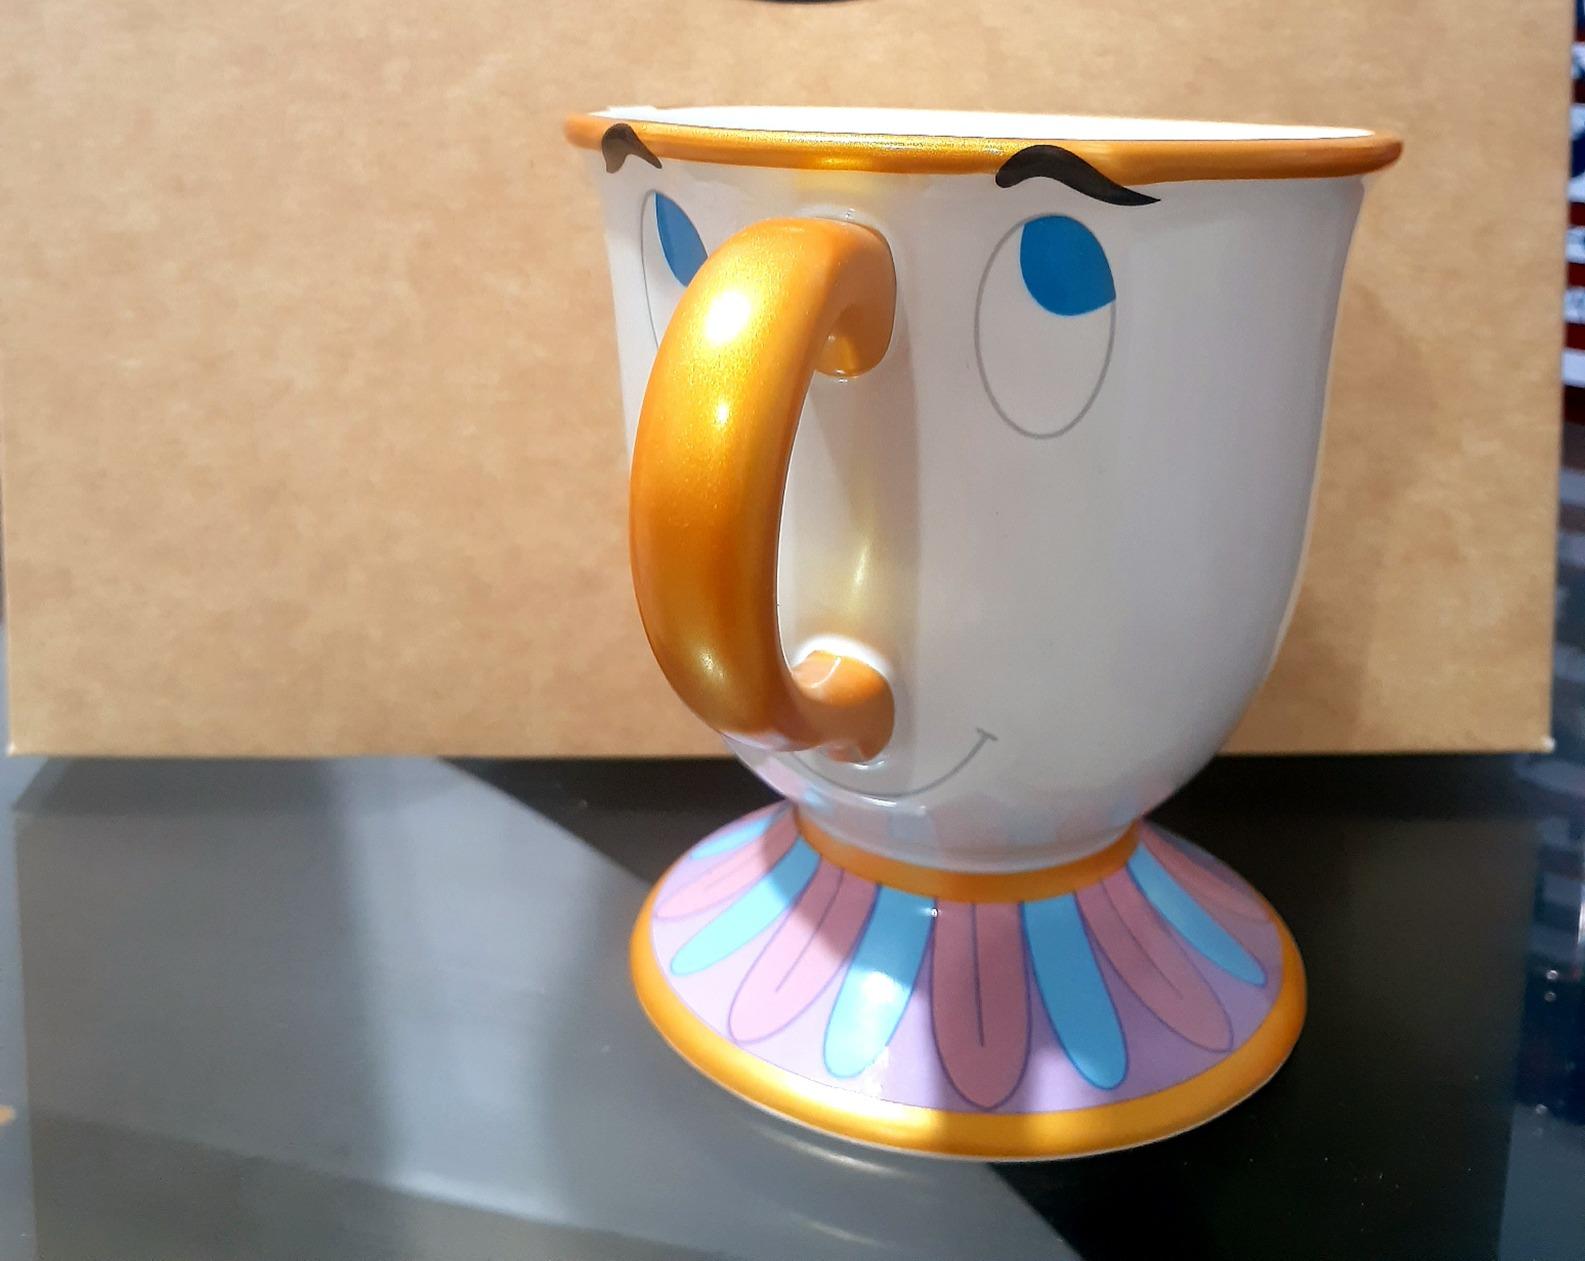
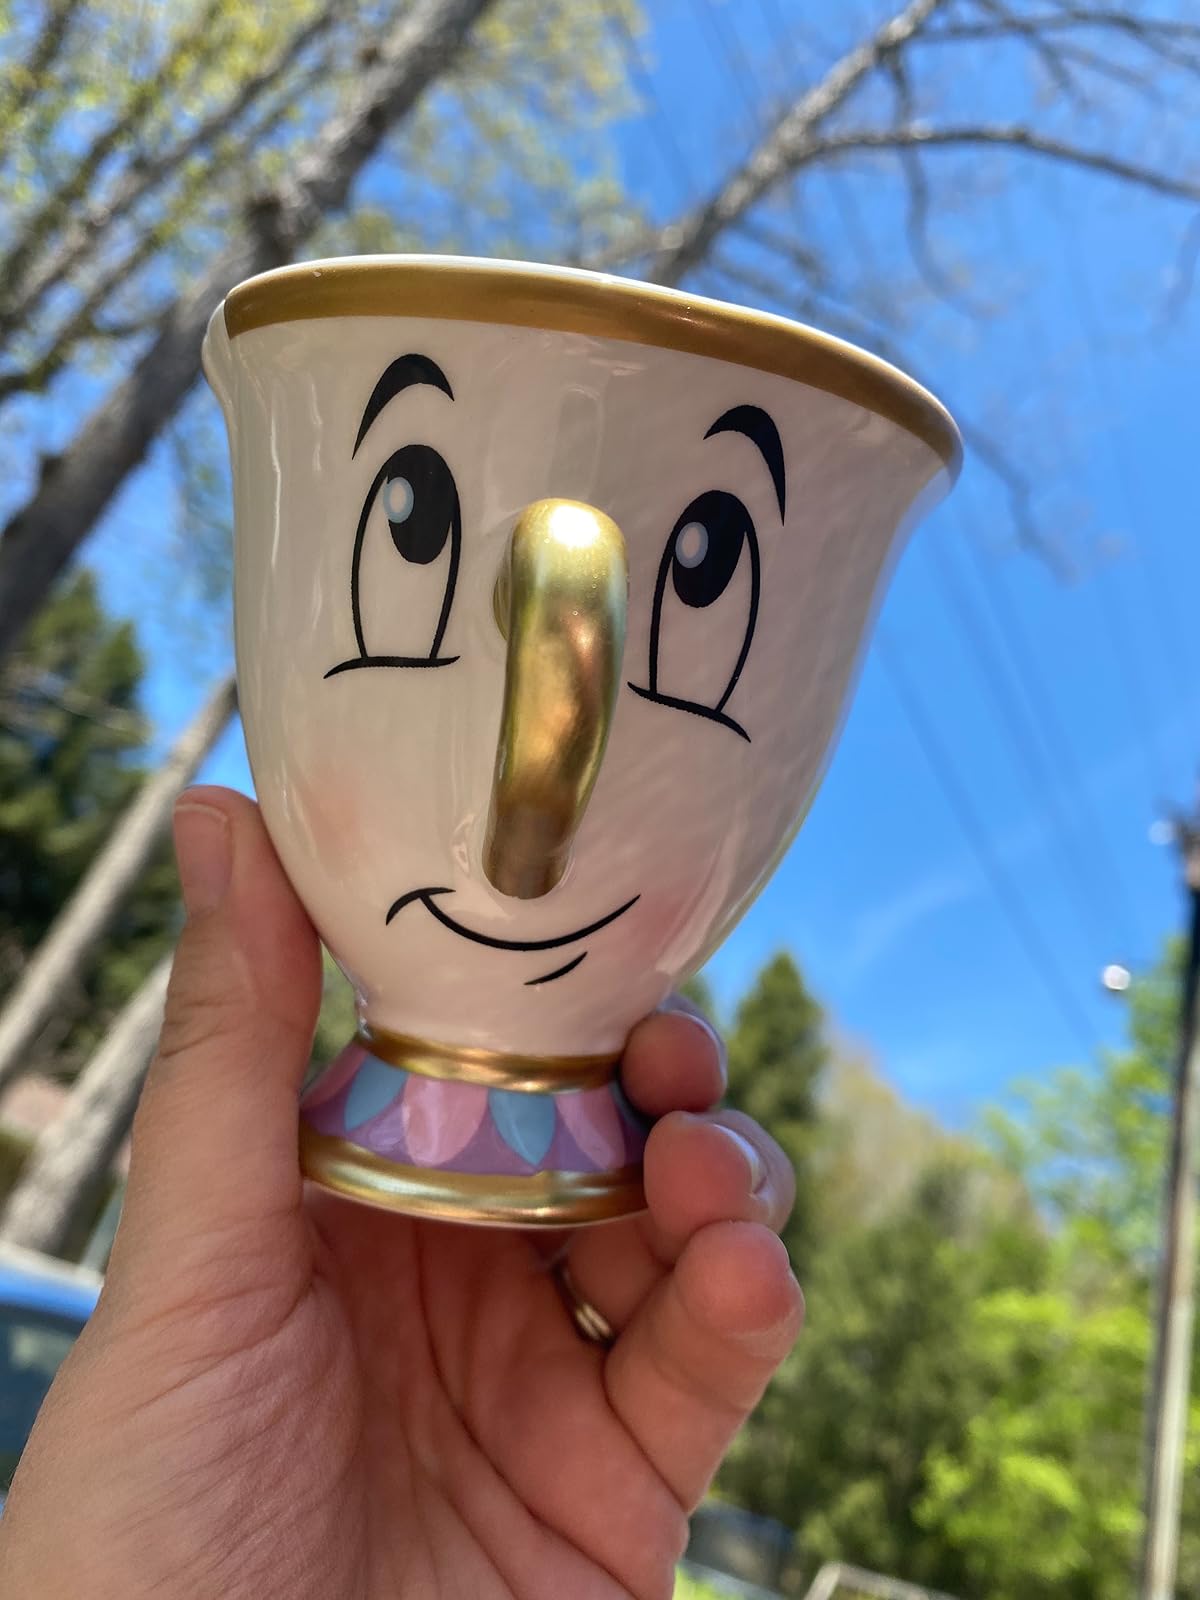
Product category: items_mug
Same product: no